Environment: real
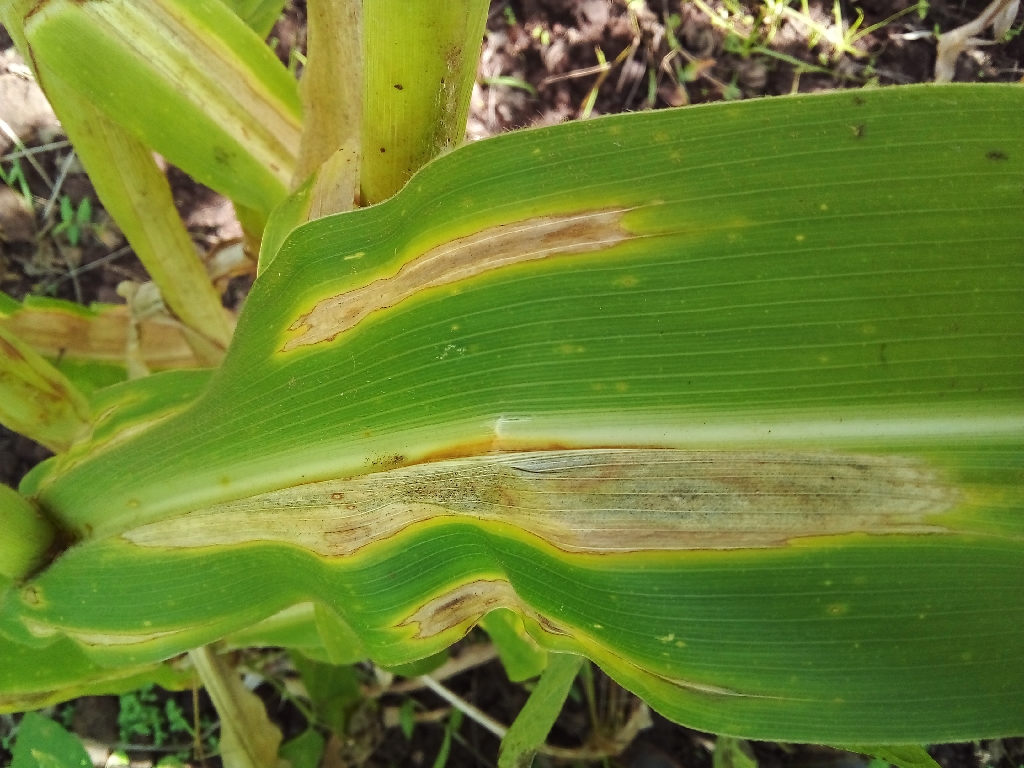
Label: northern_corn_leaf_blight